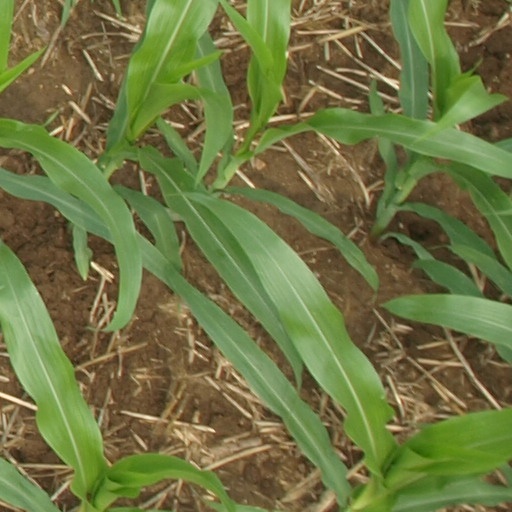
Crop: maize; corn